Apophatic theology

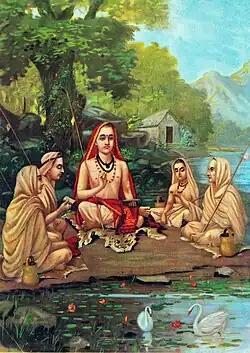
Adi Shankara, 788–820 AD

Apophatic statements are still crucial to many modern theologians, restarting in the 1800s by Søren Kierkegaard (see his concept of the infinite qualitative distinction) up to Rudolf Otto, Karl Barth (see their idea of "Wholly Other", i.e. or ), the Ludwig Wittgenstein of the , and Martin Heidegger after his .